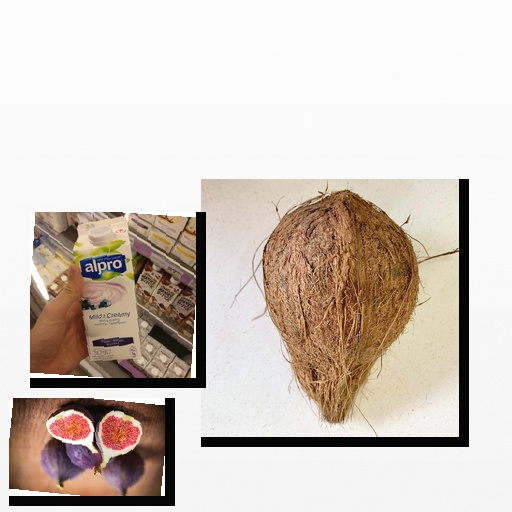
Food items: fig, coconut, blueberry_soy_yogurt